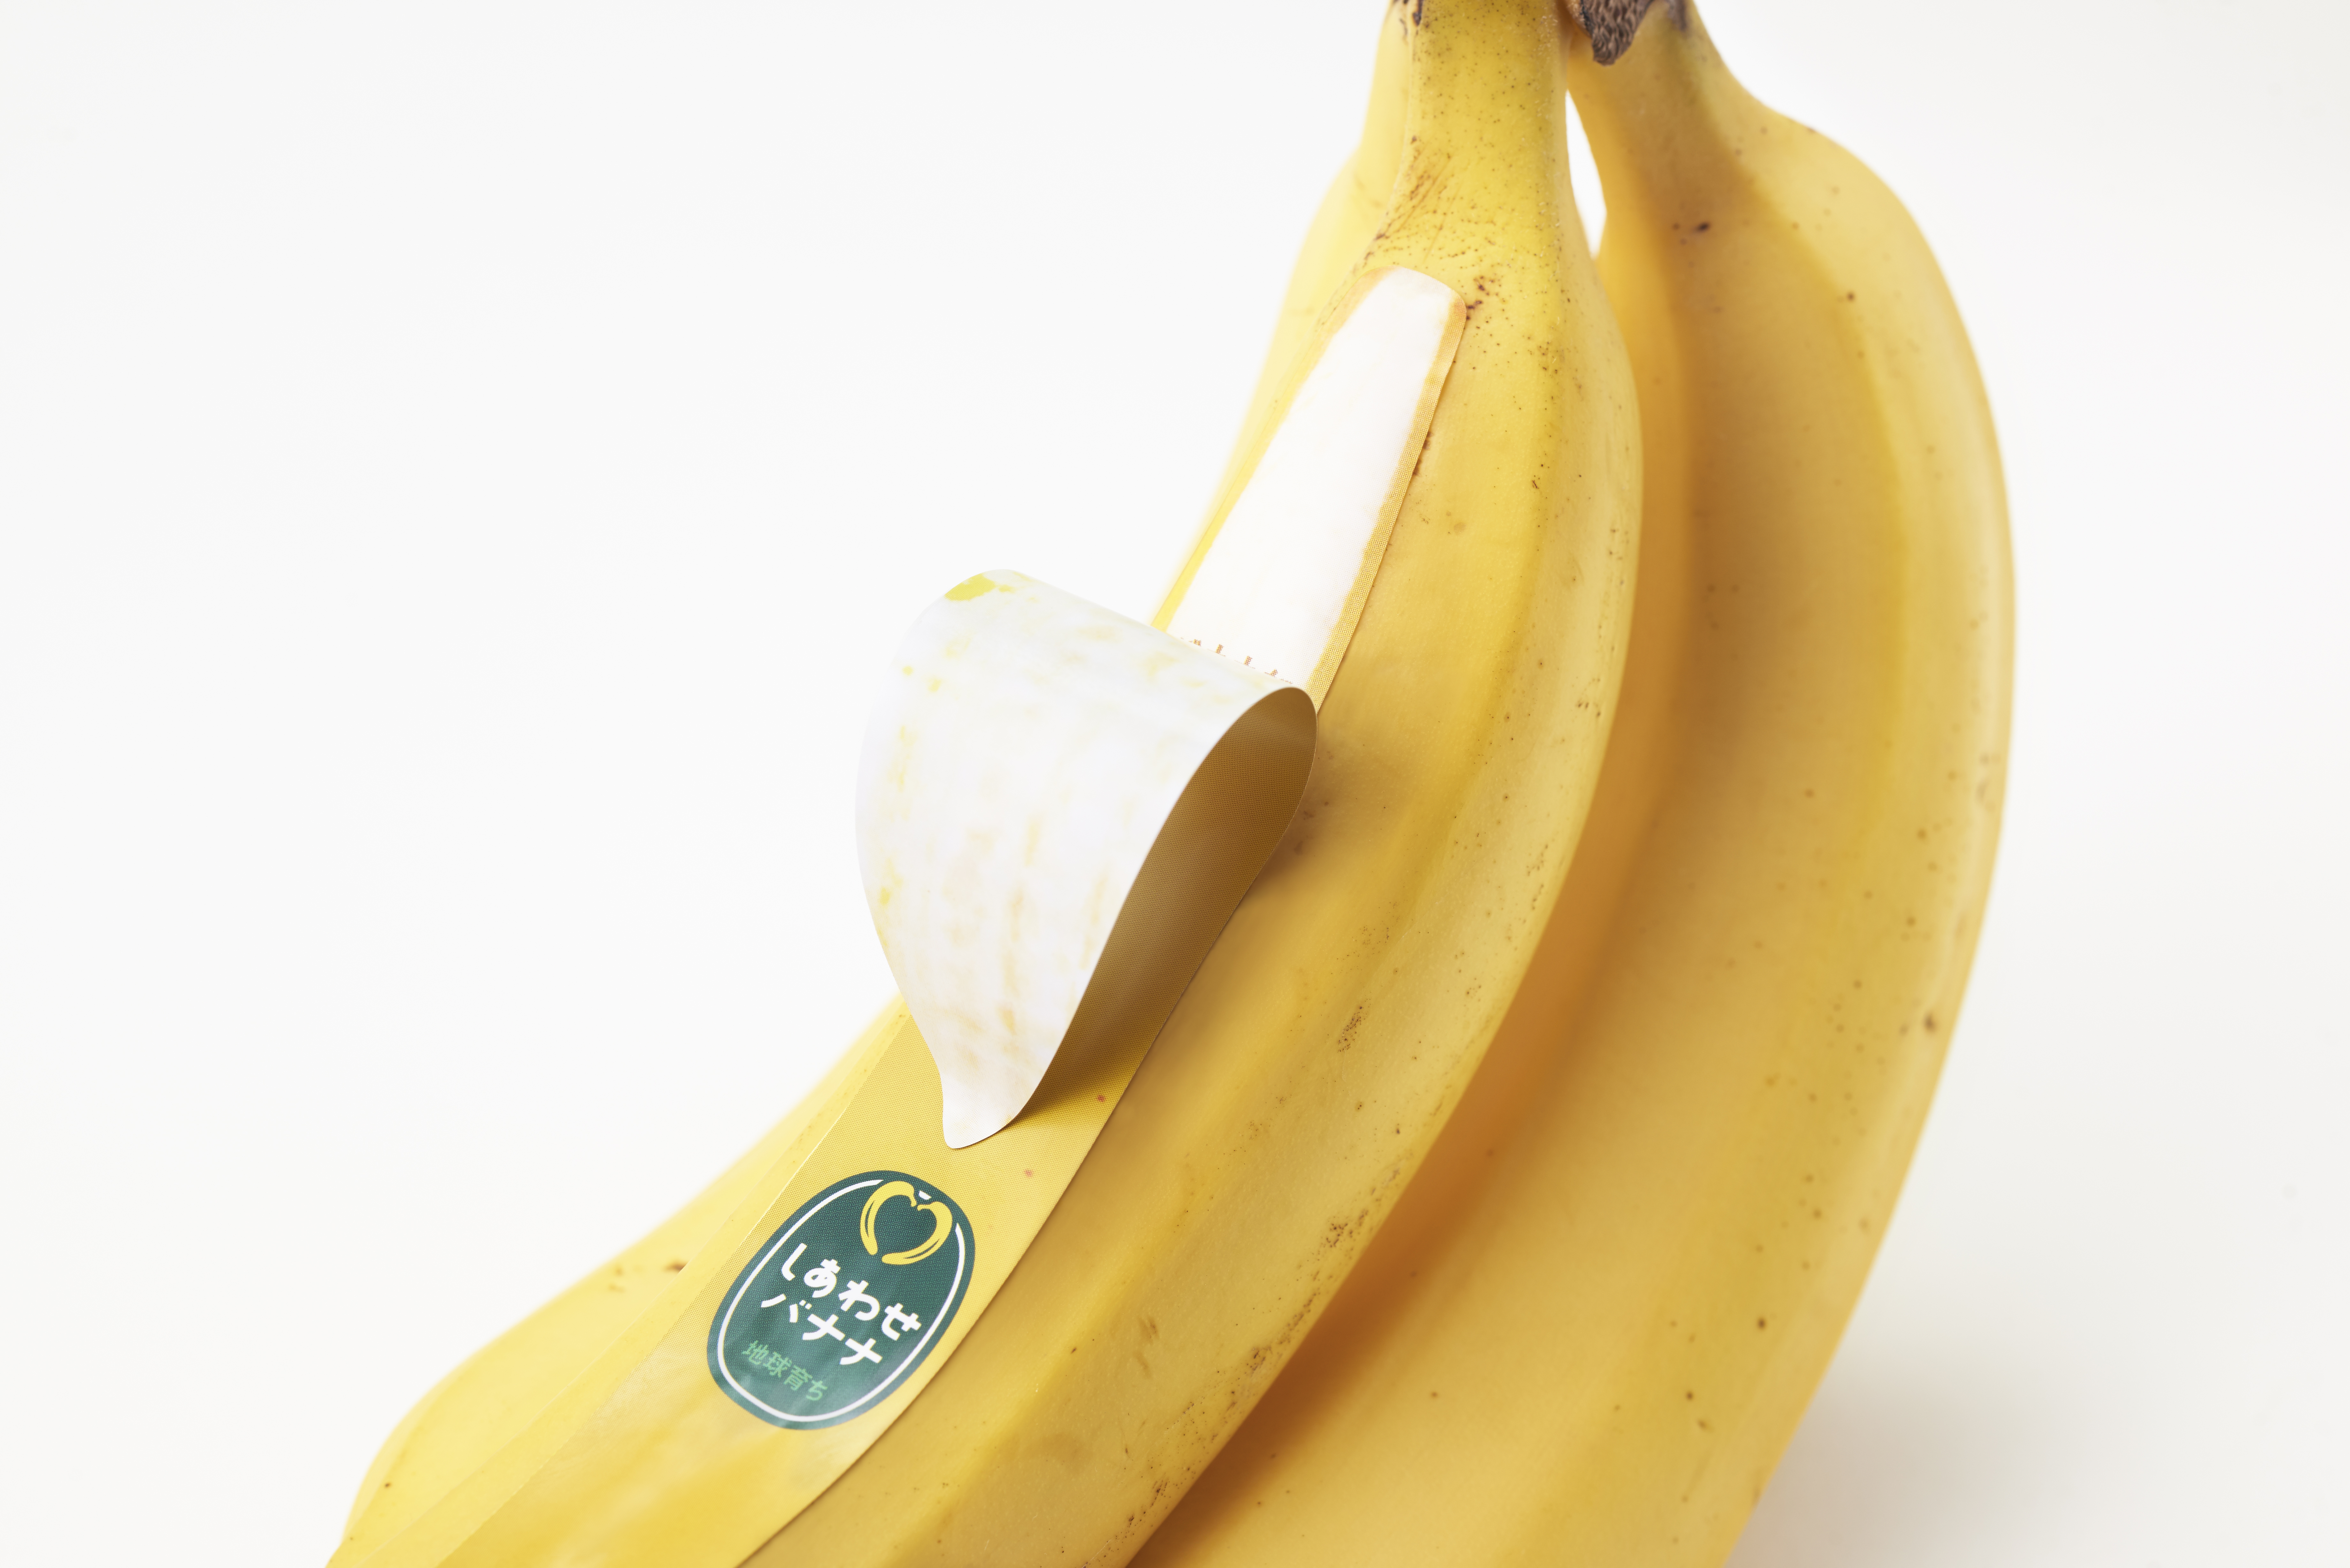
Label: Banana